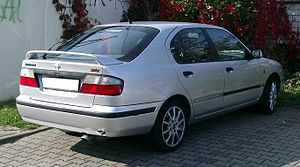
Nissan Primera P11 / Primera P11 (1996−1997)
Modelserien P11 fra den japanske bilfabrikant Nissan Motor var den anden generation af den store mellemklassebil Primera. Frem til det første facelift fandtes der ud over sedan og combi coupé ingen Traveller. For at lukke dette hul blev stationcarudgaven af forgængeren fortsat produceret. Modellen blev i USA solgt under navnet Infiniti G20.